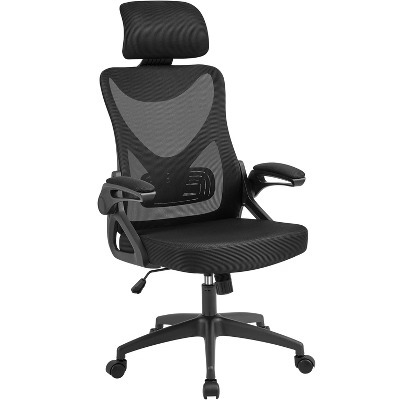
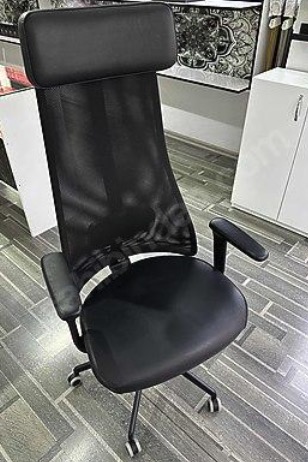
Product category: items_chair
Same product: no